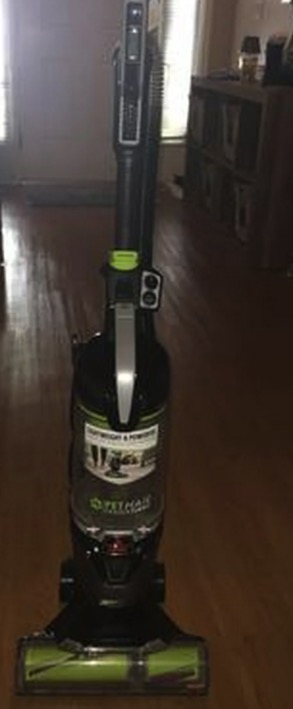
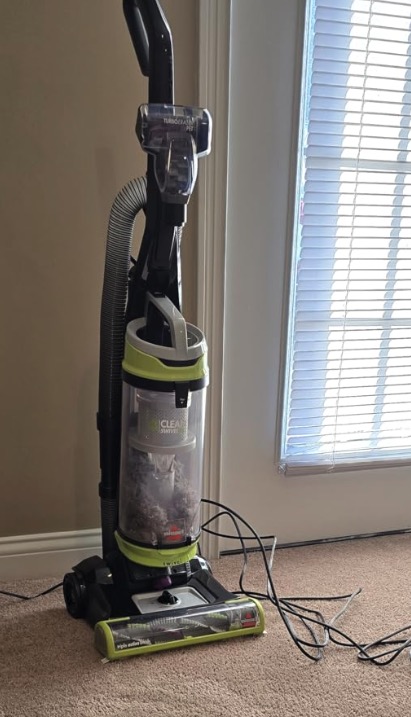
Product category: items_vacuum
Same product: no